Battle of Gettysburg, third day cavalry battles

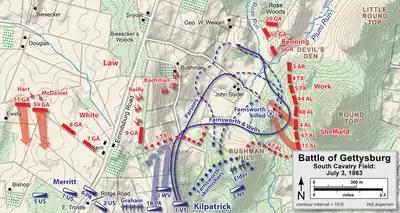
Gettysburg South Cavalry Field

On the morning of July 3 Union Cavalry Corps commander Maj. Gen. Alfred Pleasonton ordered two of his brigades to the left flank of the Union army. He ordered Brig. Gen. Wesley Merritt's Reserve Brigade of Buford's division to move north from Emmitsburg to join Brig. Gen. Judson Kilpatrick's division, moving from Two Taverns on the Baltimore Pike to the area southwest of Round Top. By this time the only brigade in Kilpatrick's division was that of Brig. Gen. Elon J. Farnsworth, Custer's brigade having been detached for service with David Gregg at East Cavalry Field. It is unclear what Pleasonton hoped to accomplish. There is no record that he performed any reconnaissance in this area. It has been speculated that Army of the Potomac commander George G. Meade was preparing for a possible counterattack to follow the repulse of Pickett's Charge, which he had anticipated since the night before.